John Frederick II, Duke of Saxony

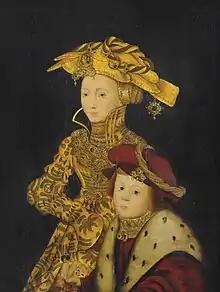
Sibylle of Cleves and one of her sons

John Frederick II was the eldest son of John Frederick I, Elector of Saxony and Sibylle of Cleves. He was given a comprehensive education along with his younger brother Johann Wilhelm under the guidance of the legal scholar Basilius Monner. The two brothers were invited to take part in the Aulic Council, where they were able to develop their knowledge of diplomacy at a young age.